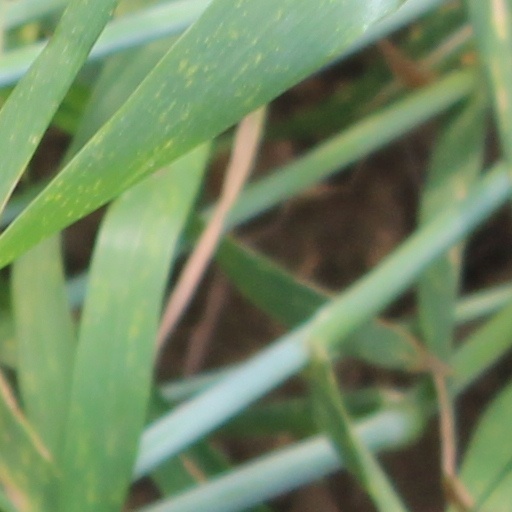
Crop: wheat